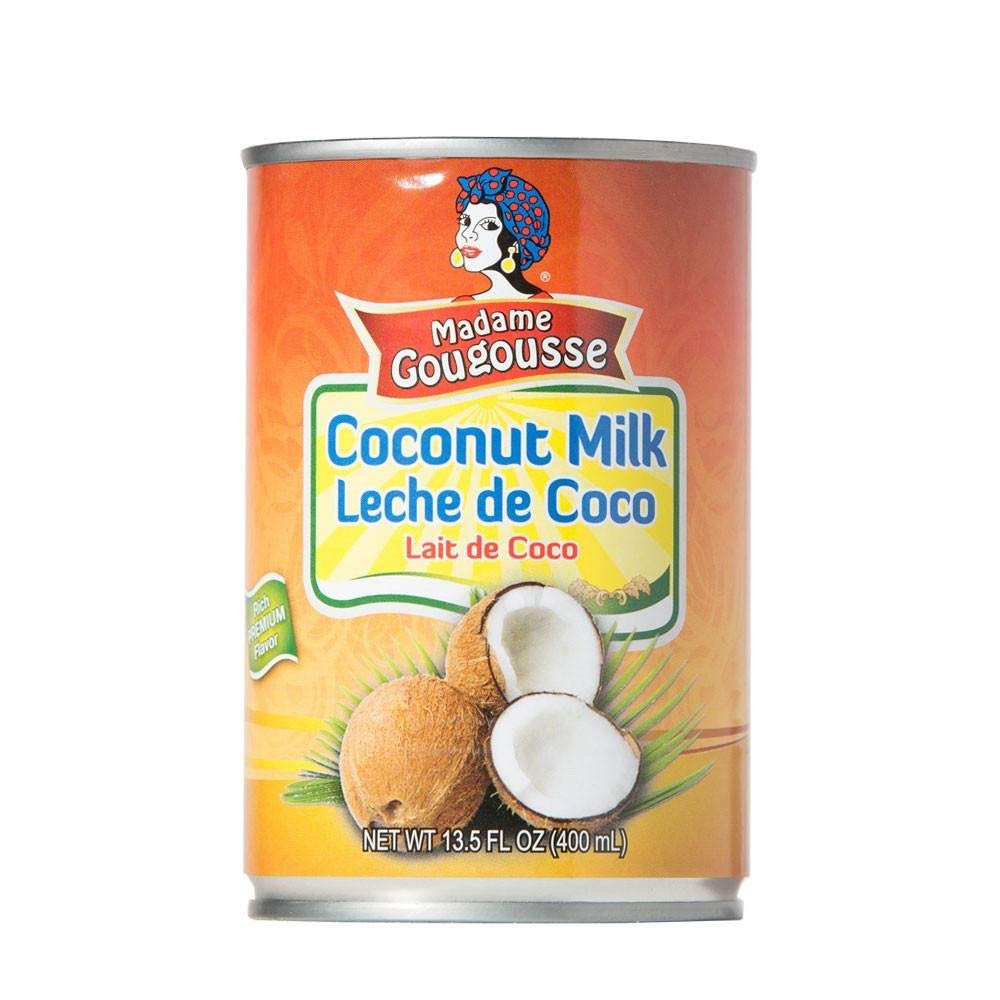
Item Name: Madame Gougousse Coconut Milk 13.5 oz (1 can)
Value: 13.5
Unit: Fl Oz

Price: 0.88